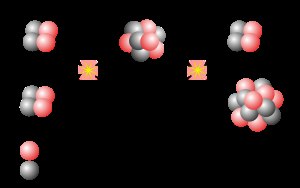
Solens dannelse og udvikling / Ustabil fase: Heliumglimt og -forbrænding
Fusion af helium til carbon ved tripel-alfa-processen: To heliumatomer støder sammen og danner en beryllium-8 kerne. Denne er ekstremt ustabil, men kan støde sammen med endnu et heliumatom inden nedbrydningen og danne den stabile carbon-12 kerne.
Solens dannelse og udvikling hænger nøje sammen med solsystemets dannelse og udvikling, fordi de har fælles oprindelse, og fordi det er Solens udvikling i tidens løb, som er afgørende for solsystemets skæbne. Solens lange levetid kan opdeles i en række faser: